Adoration of the Magi (Botticelli)

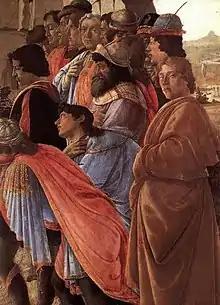
Detail of the "Adoration of the Magi", self-portrait of Botticelli.

Around the year 1475, the Florentine banker and financial broker, Gaspare di Zanobi del Lama (alternately spelled: Guasparre dal Lama; Lami) commissioned the painting of the "Adoration of the Magi" by Sandro Botticelli. Gaspare di Zanobi, the son of a barber, was from Empoli, a small town outside of Florence. The altarpiece was commissioned for the altar of Gaspare's funerary chapel located in the Dominican monastery, Santa Maria Novella.